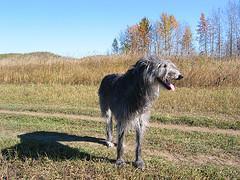
Scottish_deerhound